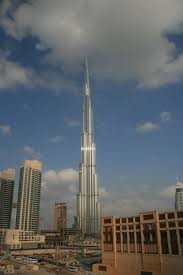
Landmark: Burj Khalifa